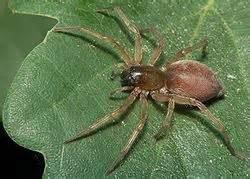
spider